KTXR

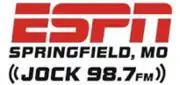
Logo as an ESPN affiliate

On July 24, 2020, veteran on air sports personality Art Hains announced that the group of Meyer Communications owned radio stations were being purchased by Zimmer Midwest Communications and the JOCK sports format would be moving to the KBFL frequencies (1060 AM/96.9 FM/99.9 FM) in early August. He also advised that KWTO-FM would transition "into a frequency that's music and personality-driven." The JOCK began simulcasting on all of the KBFL signals on July 30, and unveiled a new logo reflecting the new frequencies "JOCK 96.9 FM 99.9 FM 1060 AM". ESPN on air promos branded the new stations as "ESPN the JOCK". The format fully transitioned to the KBFL frequencies as of August 7.